Oriel College, Oxford

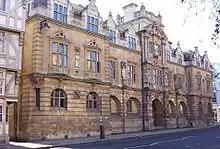
Statues of Cecil Rhodes, Edward VII and George V on the central bay of the Rhodes Building's High Street façade

The north range houses the library and senior common rooms; designed in the Neoclassical style by James Wyatt, it was built between 1788 and 1796 to accommodate the books requested by Edward, Baron Leigh, formerly High Steward of the university and an Orielensis, whose gift had doubled the size of the library. The two-storey building has rusticated arches on the ground floor and a row of Ionic columns above, dividing the façade into seven bays – the ground floor contains the first purpose-built senior common rooms in Oxford, above is the library.